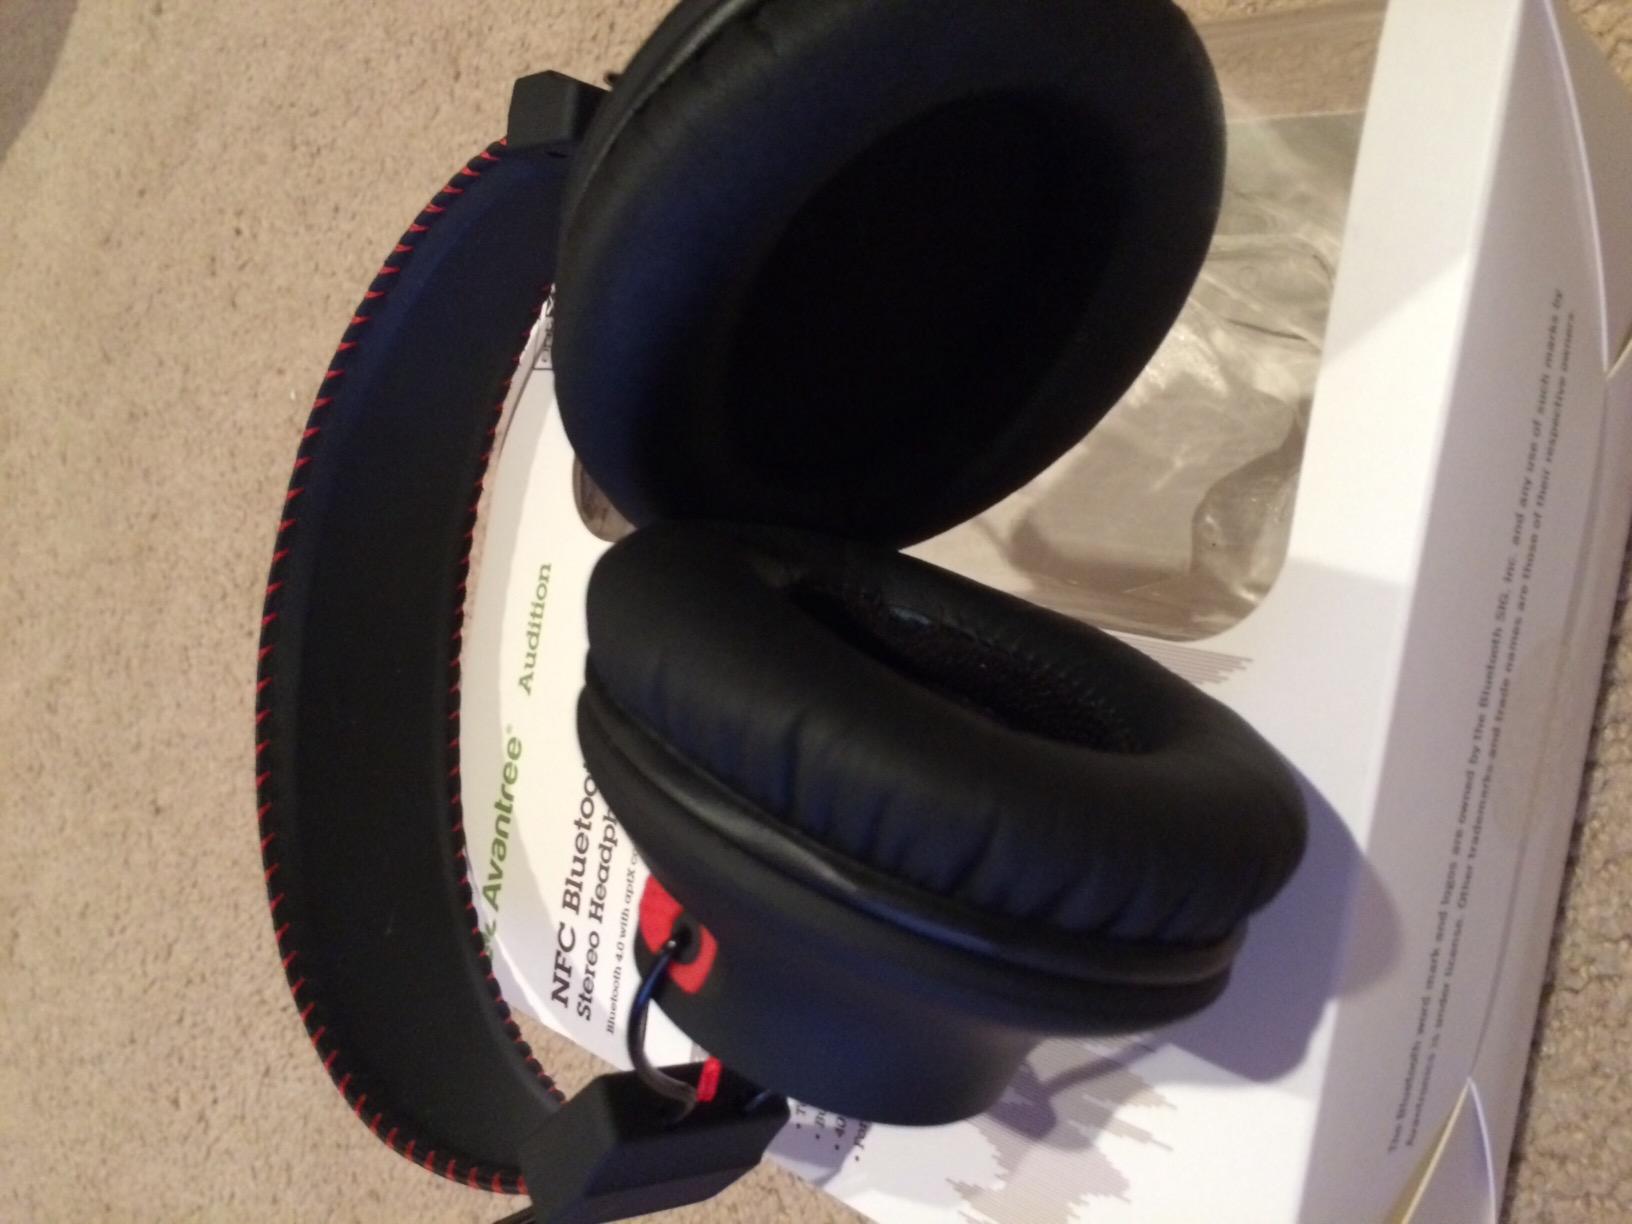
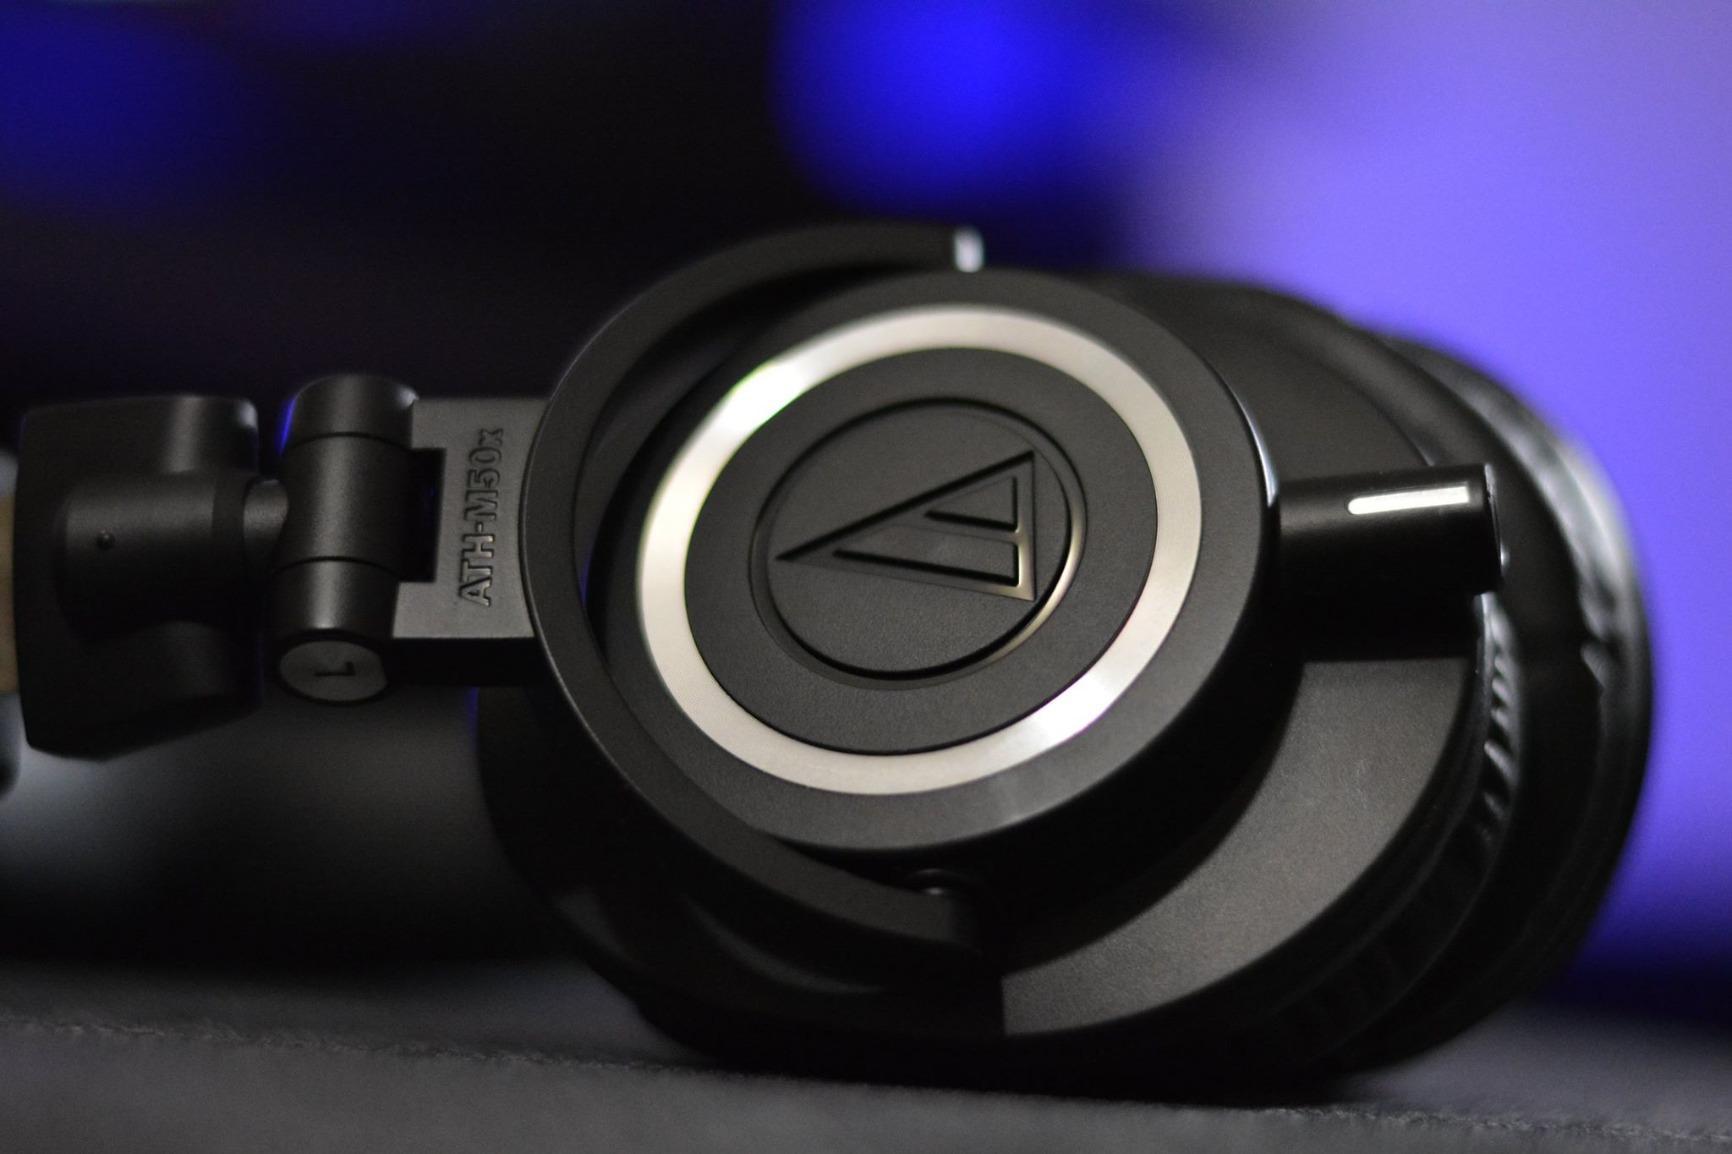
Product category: headphones
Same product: no